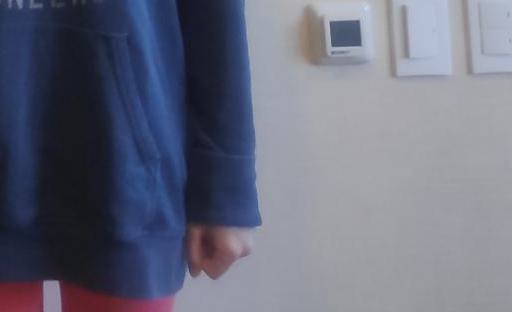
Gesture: no_gesture